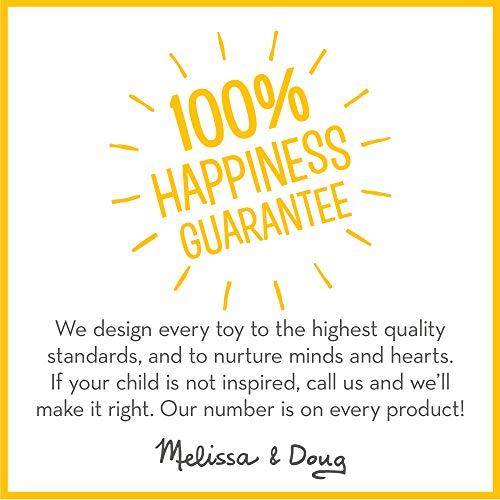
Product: Melissa & Doug Deluxe Wooden Parking Garage Play Set
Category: Toys & Games | Play Vehicles | Vehicle Playsets
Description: Set includes 2 cars, car wash, gas pump and attendant.
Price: $44.99
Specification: ProductDimensions:5x20x20inches|ItemWeight:9.5pounds|ShippingWeight:9.65pounds(Viewshippingratesandpolicies)|DomesticShipping:ItemcanbeshippedwithinU.S.|InternationalShipping:ThisitemcanbeshippedtoselectcountriesoutsideoftheU.S.LearnMore|ShippingAdvisory:Thisitemmustbeshippedseparatelyfromotheritemsinyourorder.Additionalshippingchargeswillnotapply.|ASIN:B00146K0JK|Itemmodelnumber:4595|Manufacturerrecommendedage:36months-6years